Etta Place

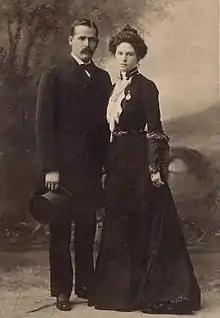
Harry Longabaugh, a.k.a. the Sundance Kid, and Etta Place, just before they sailed for South America.

Etta Place (?) was a companion of the American outlaws Robert LeRoy Parker, alias Butch Cassidy, and Harry Alonzo Longabaugh, alias Sundance Kid. The three were members of the outlaw gang known as Butch Cassidy's Wild Bunch. She was principally the companion of Longabaugh. Little is known about her; both her origin and her fate remain unknown.